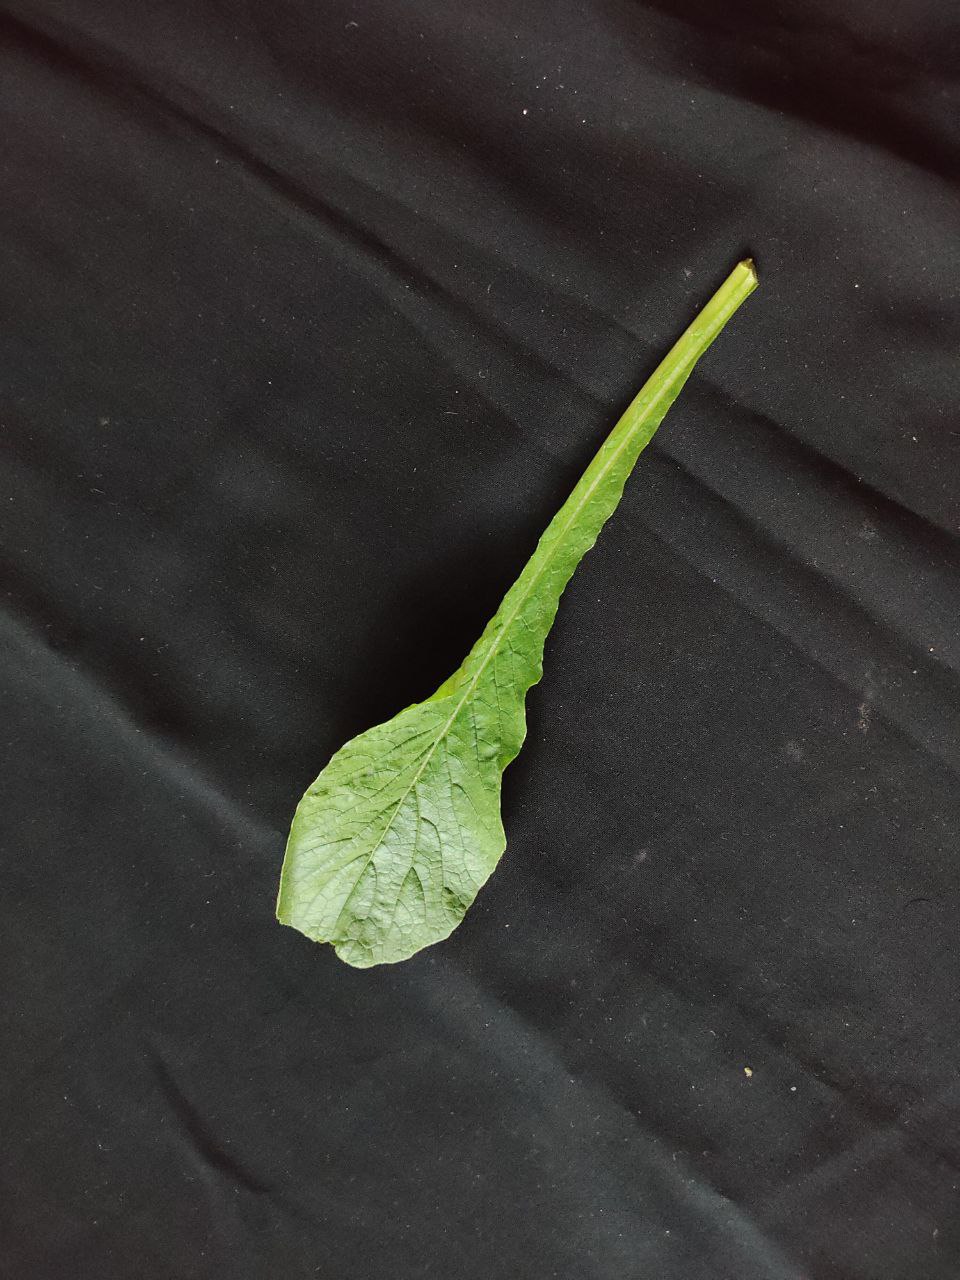
Label: Fresh leaf